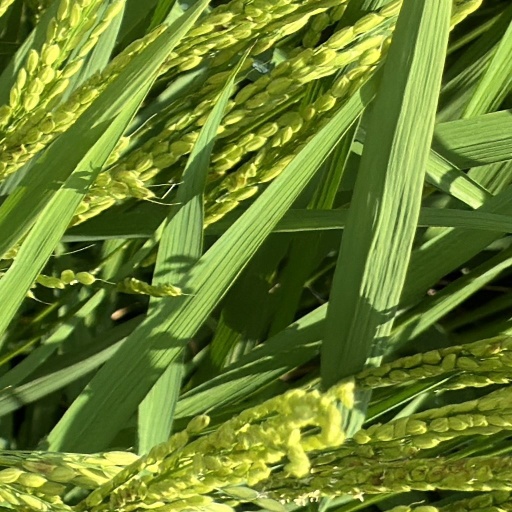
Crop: rice